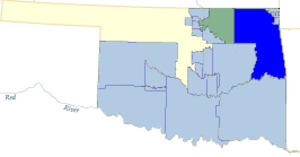
Carte de la Zone statistique de la tribu oklahomienne cherokee. A l'origine c'est une partie d'une carte du Bureau de Recensement des etats-unis en domaine publique
Les Cherokees, sont un peuple autochtone d’Amérique du Nord qui habitait dans l’est et le sud-est des États-Unis avant d’être forcé à se déplacer vers le plateau d’Ozark. Les ethnologues estiment qu’il existe aujourd’hui entre 5 et 7 millions de personnes descendant des Cherokees.